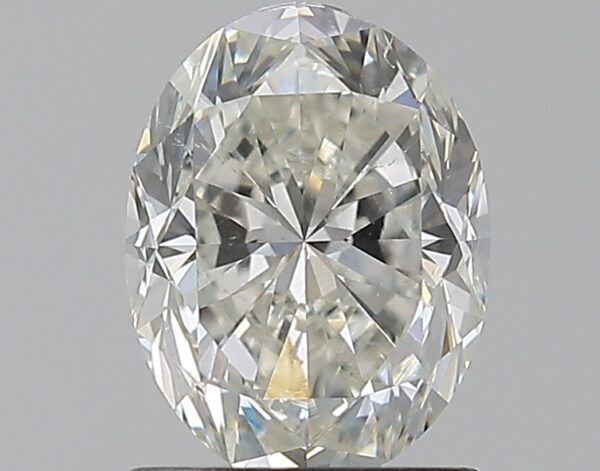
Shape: oval
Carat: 1.2
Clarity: SI1
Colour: I
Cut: GD
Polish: EX
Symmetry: VG
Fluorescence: F
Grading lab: GIA
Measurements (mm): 7.55 x 5.7 x 3.96